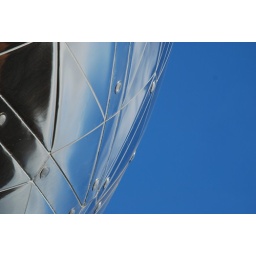
Atomium Brussel 2007, a clear blue sky in reflection on the steel.